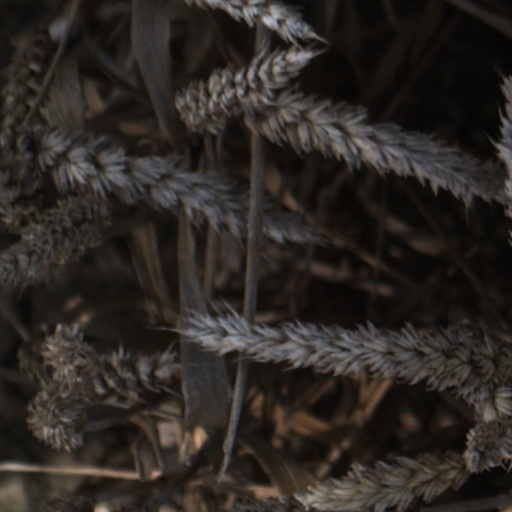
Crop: wheat